Depictions of Muhammad

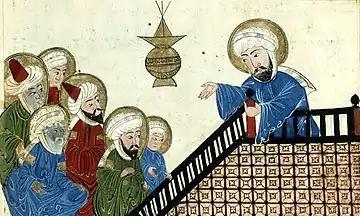
The petition opposed a depiction of Muhammad prohibiting Nasīʾ.

In 2005, Danish newspaper "Jyllands-Posten" published a set of editorial cartoons, many of which depicted Muhammad. In late 2005 and early 2006, Danish Muslim organizations ignited the Jyllands-Posten Muhammad cartoons controversy through public protests and by spreading knowledge of the publication of the cartoons. According to John Woods, Islamic history professor at the University of Chicago, it was not simply the depiction of Muhammad that was offensive, but the implication that Muhammad was somehow a supporter of terrorism. In Sweden, an online caricature competition was announced in support of "Jyllands-Posten", but Foreign Affairs Minister Laila Freivalds and the Swedish Security Service pressured the internet service provider to shut the page down. In 2006, when her involvement was revealed to the public, she had to resign. On 12 February 2008 the Danish police arrested three men alleged to be involved in a plot to assassinate Kurt Westergaard, one of the cartoonists.